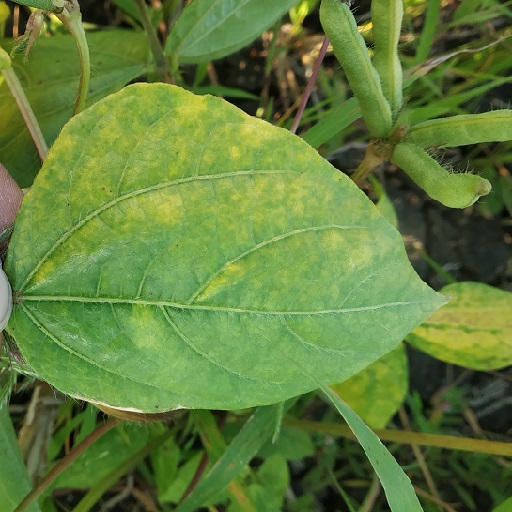
Label: Yellow Mosaic